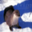
Label: otter